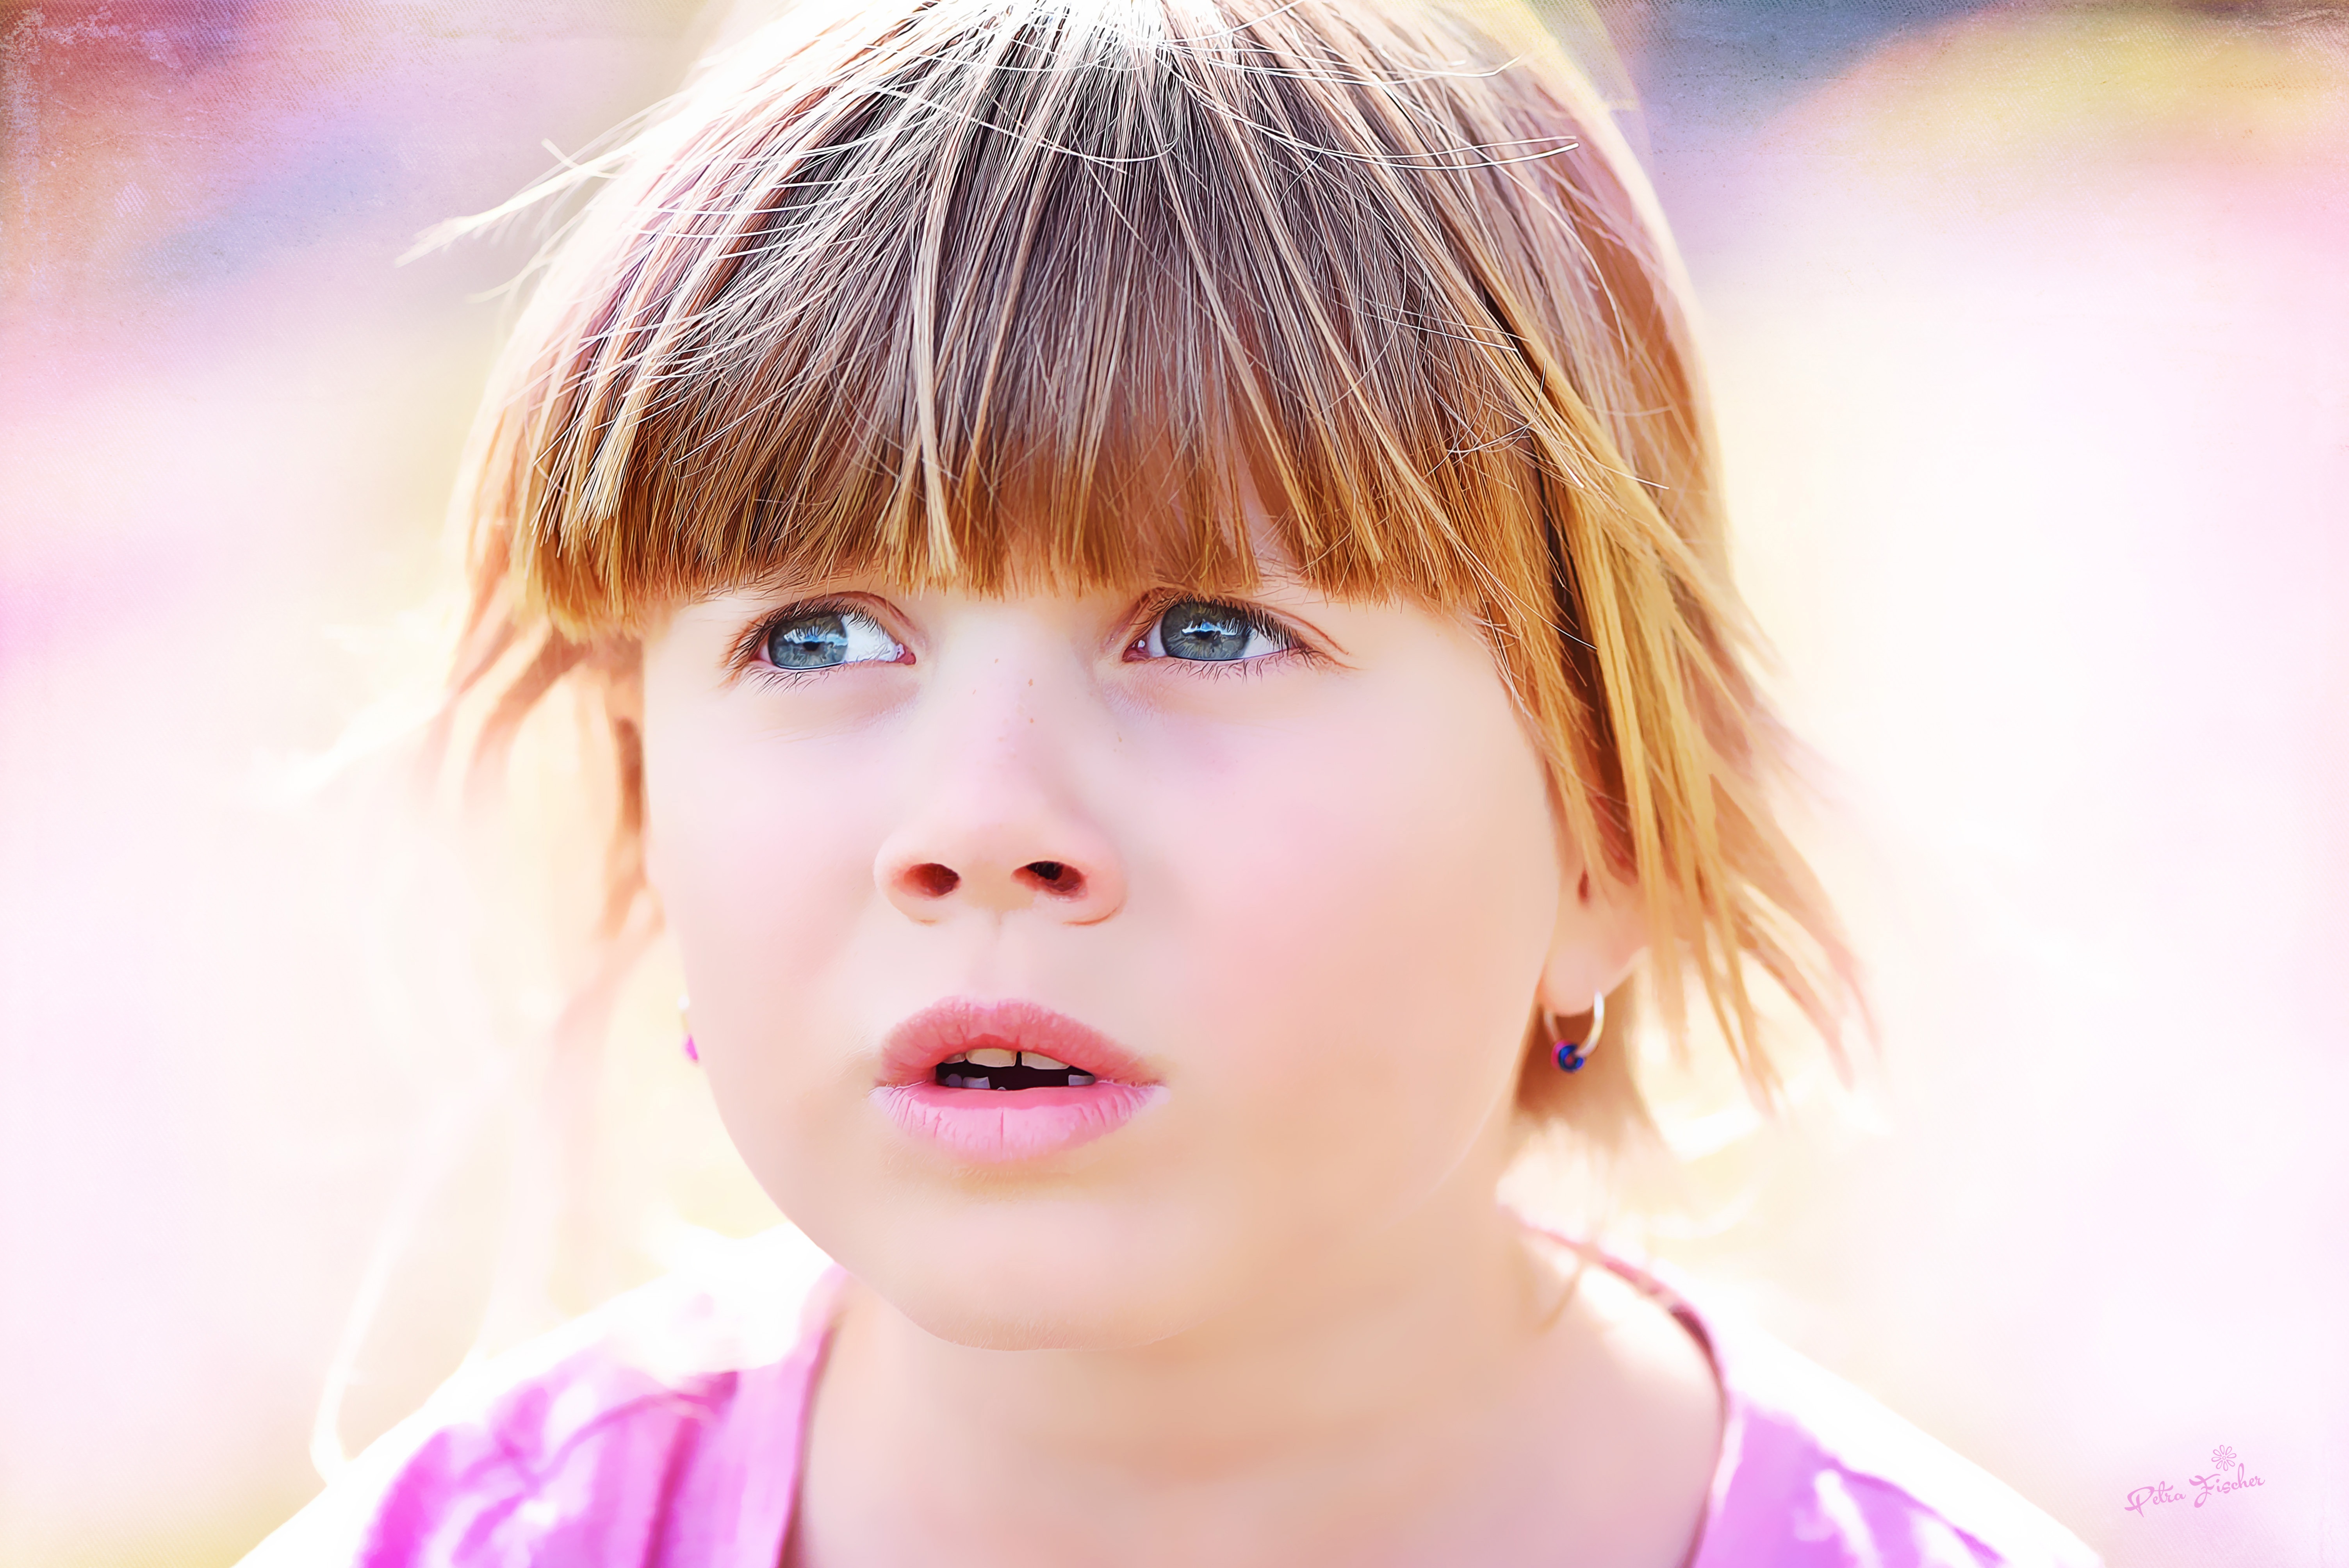
person, girl, hair, photography, portrait, model, color, child, human, pink, facial expression, lip, hairstyle, smile, painting, mouth, close up, face, nose, toddler, eye, head, skin, beauty, blond, organ, sweetness, emotion, desperate, digital painting, portrait photography